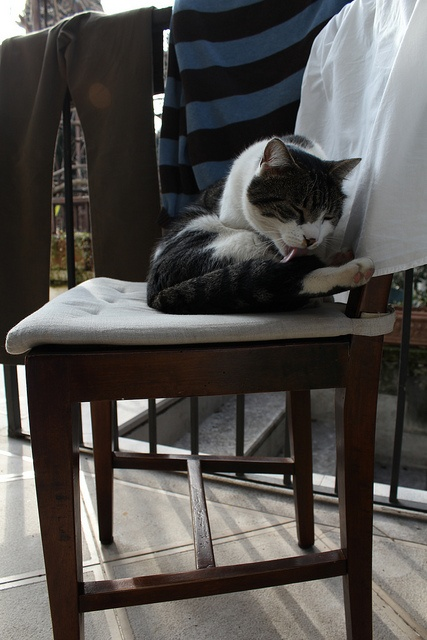
A cat sits on a chair while licking herself.
A cat on a chair licking him self
A cat is bathing itself on top of a chair.
a black and white cat laying on a chair
Cat cleaning itself on a wooden chair in room.